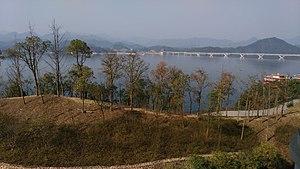
Le Fuchun est le nom d'une partie supérieure du Qiantang, dans la province chinoise du Zhejiang entre la ville de Fuyang en amont et le comté de Fu'an, sur environ 100 km. depuis le sud de Hangzhou.